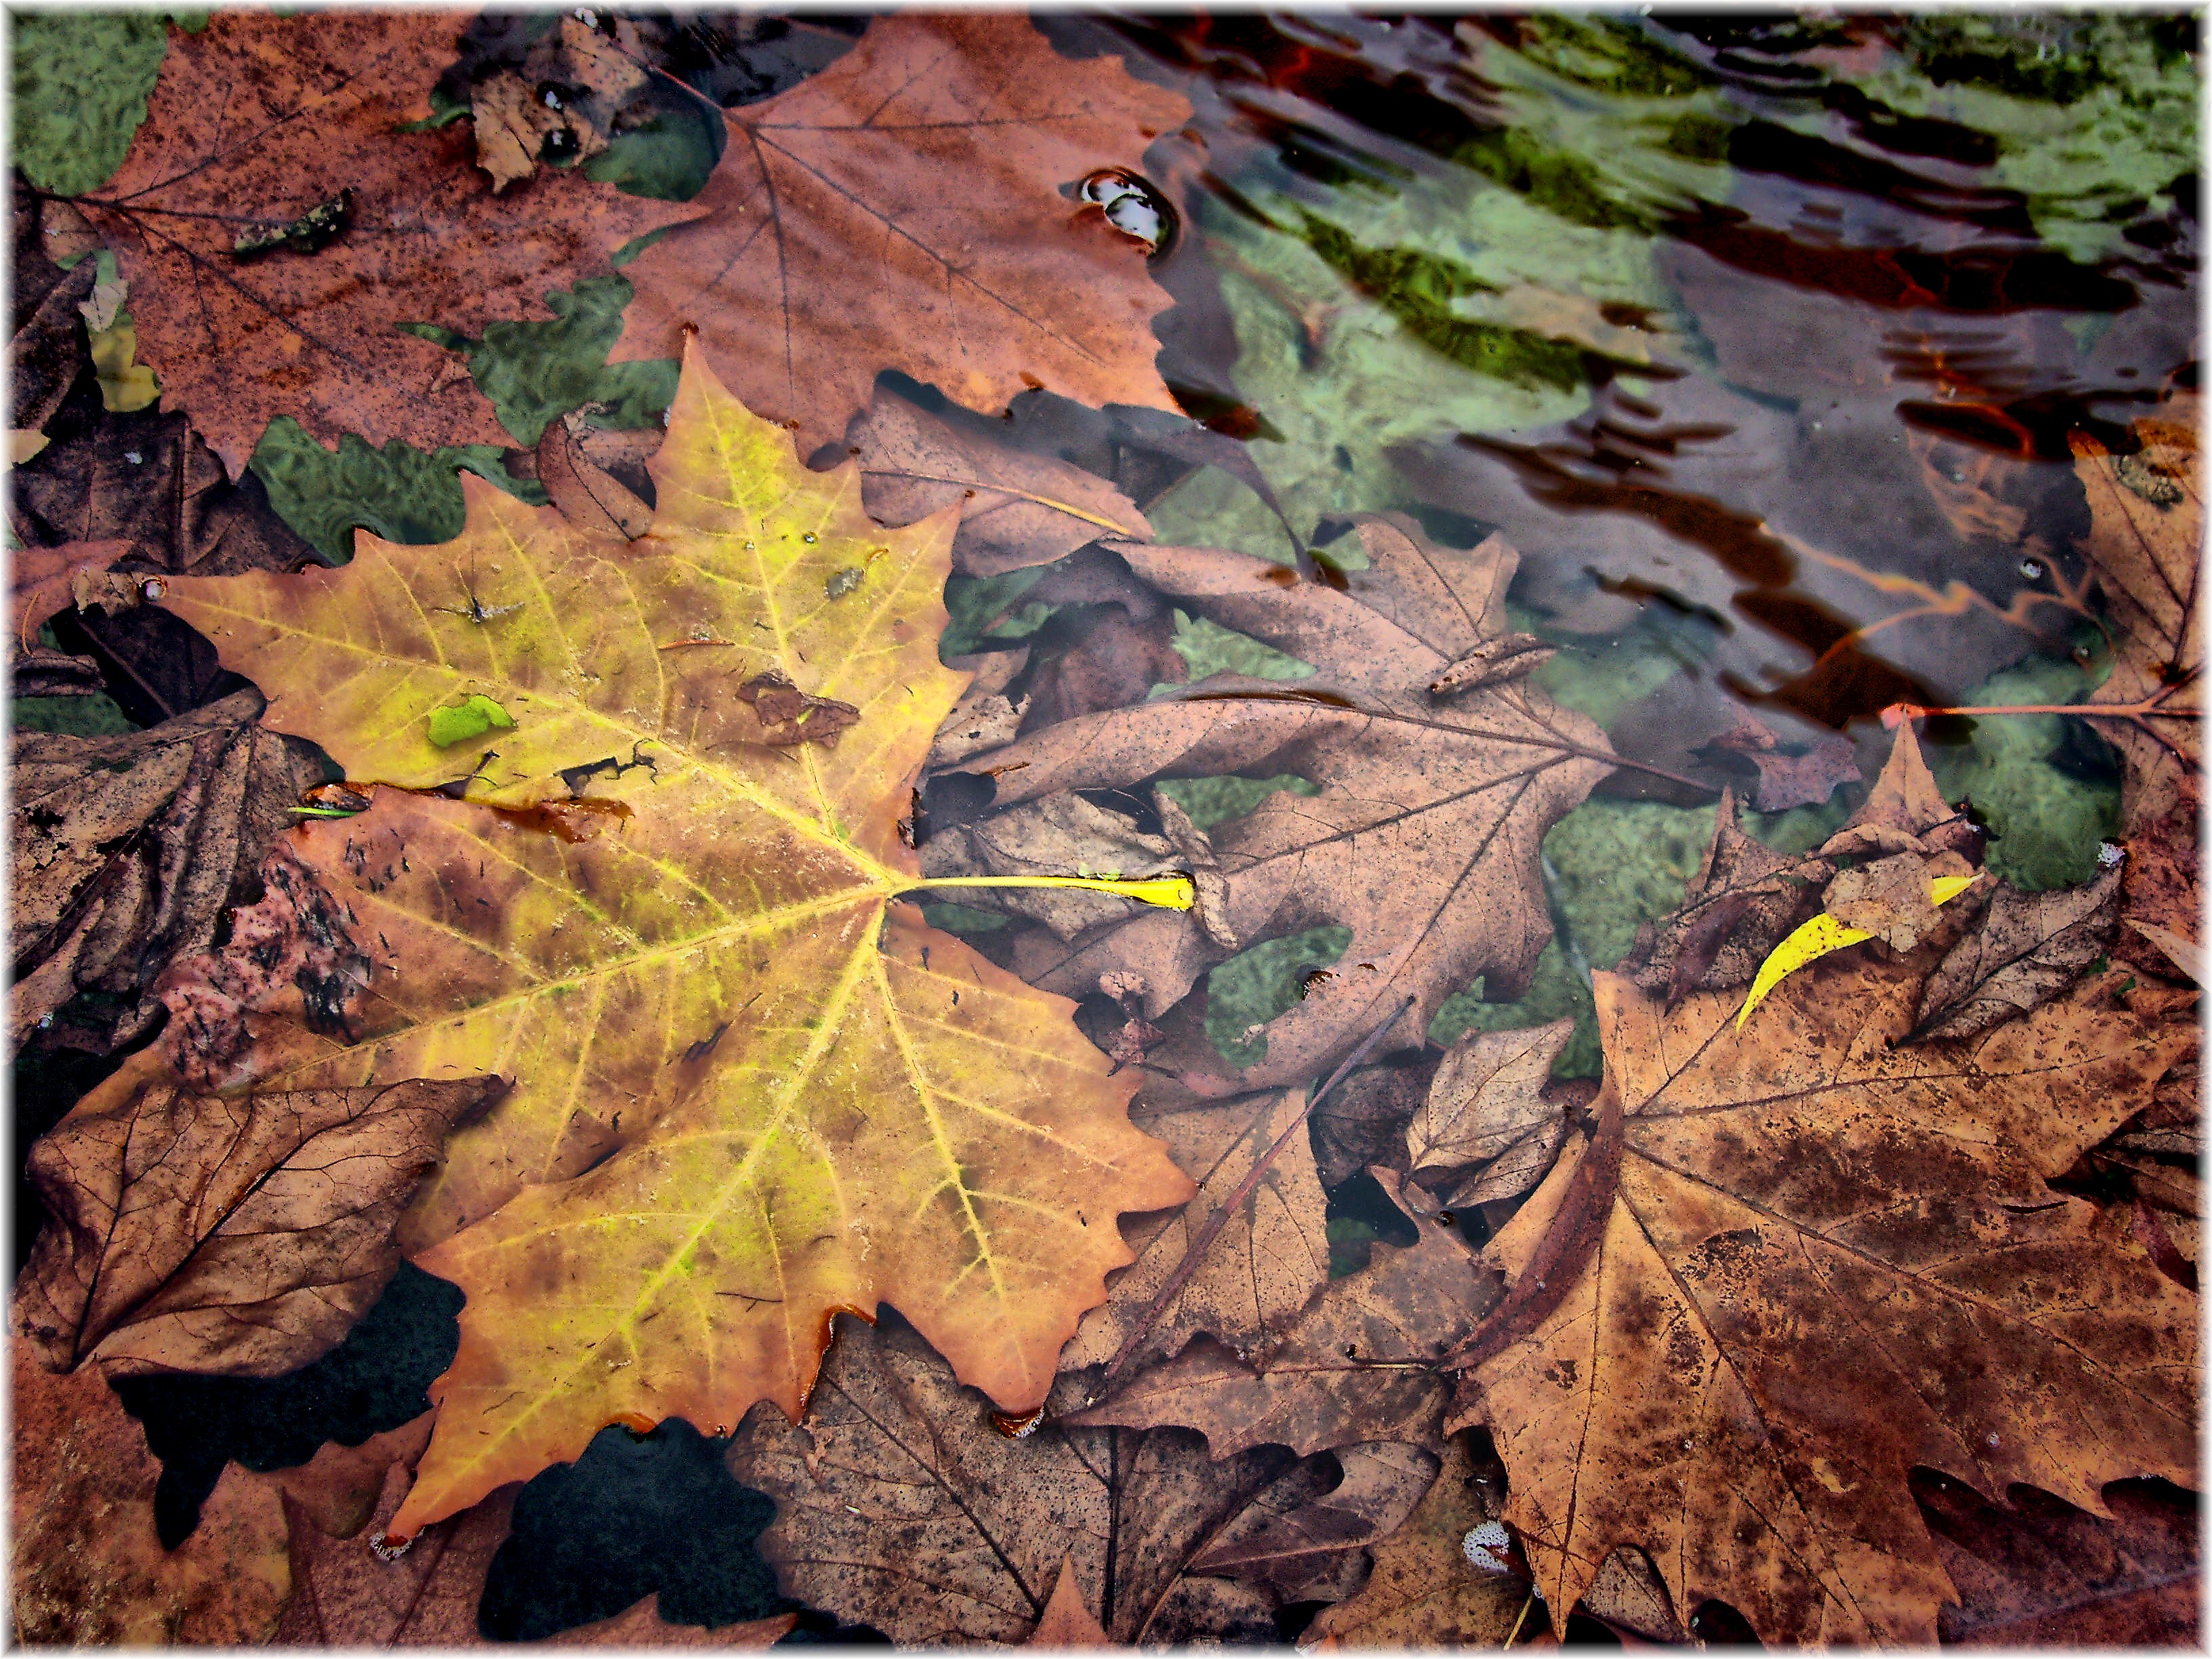
tree, nature, branch, plant, leaf, trunk, autumn, soil, botany, flora, season, fauna, maple tree, maple leaf, cool image, deciduous, woodland, woody plant